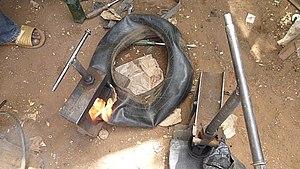
Burkina Faso - Guibaré - Collage de chambres à Air (COLAGE en Burkinabé, ou réparation de chambres à air en Français...) This is an image with the theme ""Africa on the Move or Transport"" from: Burkina Faso"